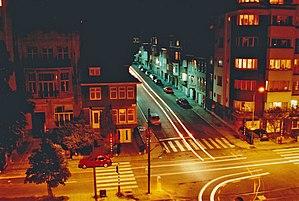
L'ambassade du Guatemala vue de nuit (Bruxelles)
Uccle est une commune belge et l'une des dix-neuf communes de la région de Bruxelles-Capitale. Elle est officiellement bilingue.
Le Quartier Churchill est un quartier résidentiel de la commune bruxelloise d'Uccle, à proximité de la Forêt de Soignes. Ce quartier porte le nom de Sir Winston Churchill, homme d'État britannique.
Une pose longue consiste, en photographie, à utiliser, de jour, un temps de pose assez long pour capturer nettement les éléments fixes d'une scène tout en supprimant les éléments en mouvement ou en les rendant flous et, de nuit, à transformer les sources lumineuses mobiles en trainées lumineuses.